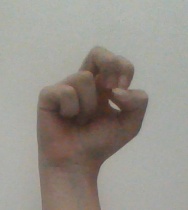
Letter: gaaf